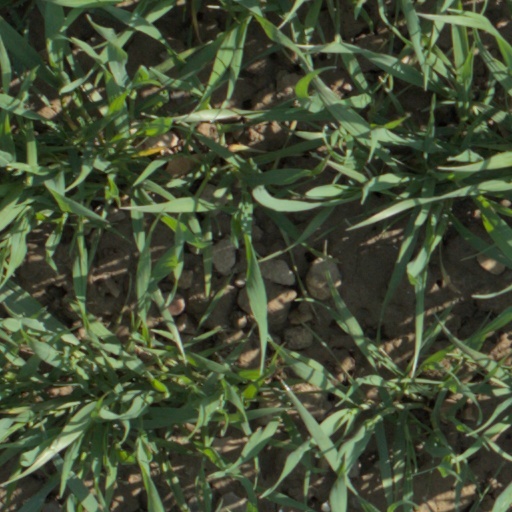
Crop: wheat